Jabilamma Pelli

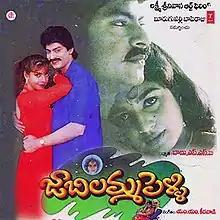
Movie Poster

Jabilamma Pelli is a 1996 Telugu-language drama film, produced by Babu S. S. Burugupalli under the Lakshmi Srinivasa Art Films banner and directed by A. Kodandarami Reddy. It stars Jagapati Babu, Maheswari, Ruchita Prasad, Vanisri and music composed by M. M. Keeravani.